Lucy Burns

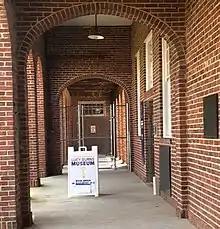
The entrance to the Lucy Burns Museum at the Occoquan Workhouse in Virginia

Burns was arrested in 1917 while picketing the White House and was sent to Occoquan Workhouse. In jail, Burns joined Alice Paul and many other women in hunger strikes to demonstrate their commitment to their cause, asserting that they were political prisoners. Burns was prepared for the hunger strikes since she had previously participated in this and been force-fed in prison in Britain with the WSPU. Being imprisoned did not stop Burns' activism. From within the workhouse she organized protests with other prisoners.